Highway 1, USA (Still)

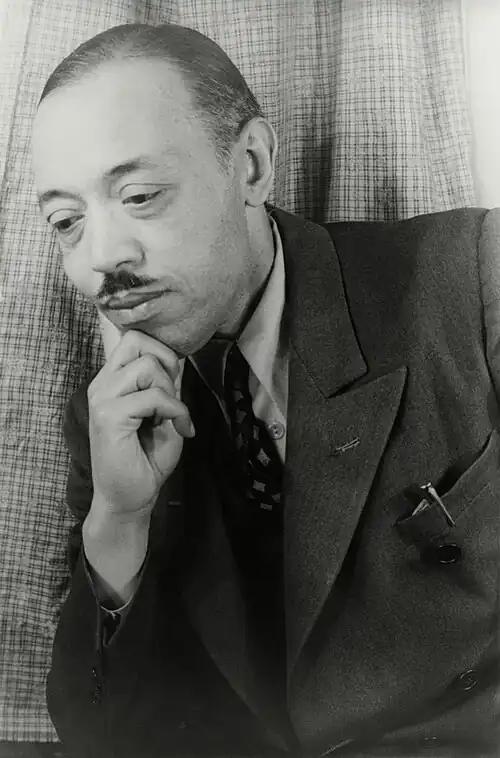
William Grant Still in 1949, photographed by Carl Van Vechten

Highway 1, USA is an American opera in one act with music by William Grant Still and libretto by Verna Arvey. Originally composed during the 1940s with the title "A Southern Interlude", the opera received its premiere under its revised and definitive title in 1963.